Avishai Cohen (bassist)

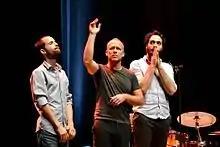
Avishai Cohen Trio in Uppsala, 2015

In 2002, Cohen founded his own record label, Razdaz Recordz. He explained, "I've always been interested in several genres of music, including jazz, rock, pop, Latin and funk. [...] I'm always packed with ideas. I decided to start my own label because I'm involved in so many different projects." "Lyla" was the first album released by Razdaz. Cohen reflected on his work: "Lyla reflects much of who I am as an artist. The International Vamp Band has been touring for two years and I wanted to document that. I also started a rock band Gadu with U.S. drummer named Mark Guiliana. [...] I've also been working on pop tunes with a female vocalist named Lola. And, of course, to show the whole picture on the CD, I wanted to acknowledge my relationship to Chick."